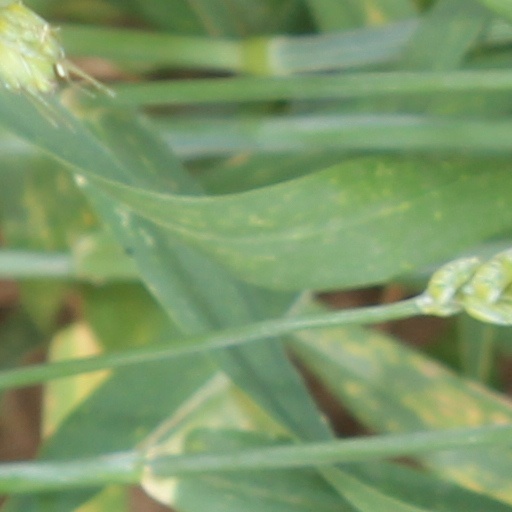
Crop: wheat